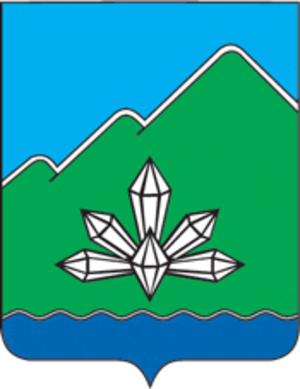
Dalnegorsk est une ville du kraï du Primorie, dans l'Extrême-Orient russe. Sa population s'élevait à 36 351 habitants en 2013.